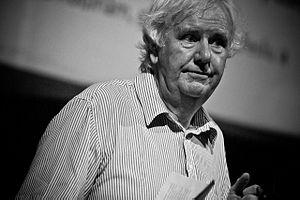
Ron Butlin est un romancier et poète écossais né en 1949 à Édimbourg.